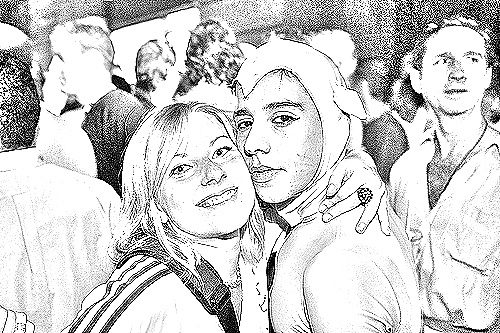
Portrait style: Sketch Portrait